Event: Nepal Earthquake
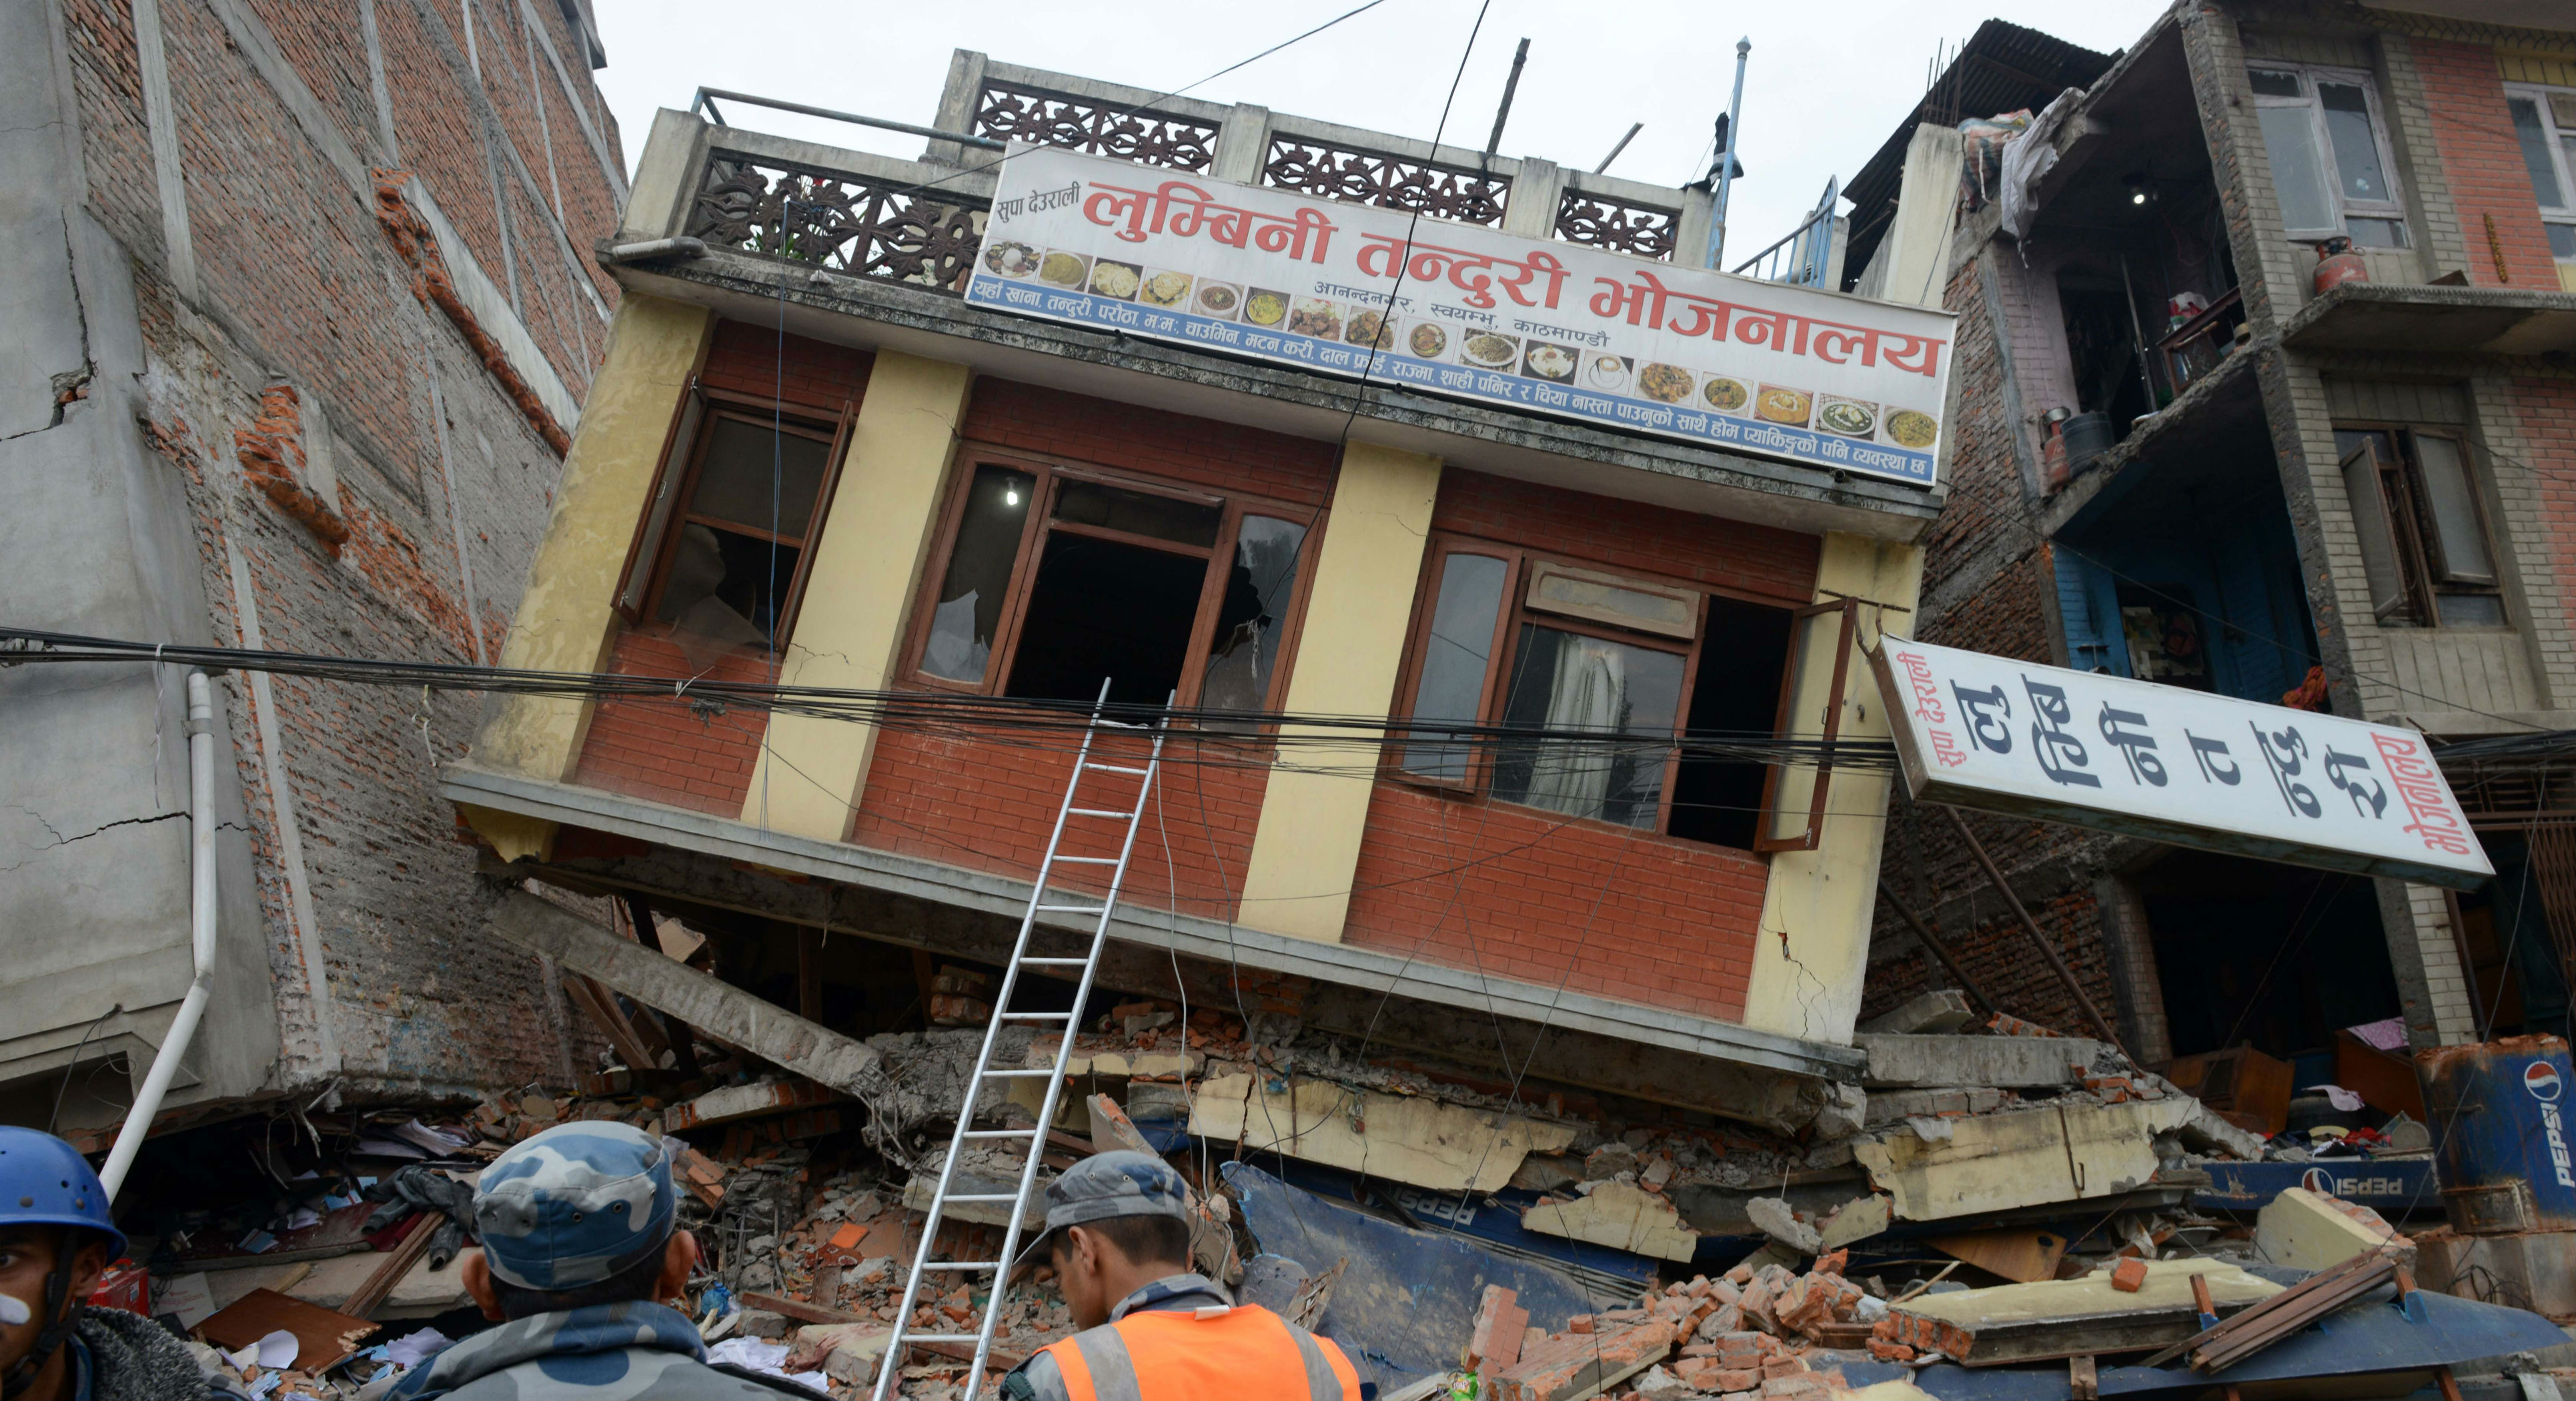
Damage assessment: damage